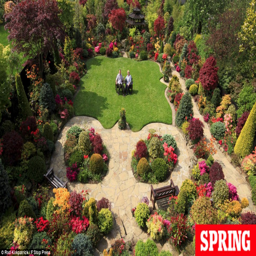
unit of force contemplate their late spring garden last month .